Andy Cole

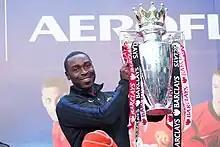
Cole representing Manchester United in Tokyo, March 2014

Cole's father, Lincoln, emigrated to the UK from Jamaica in 1957 and worked as a coal miner in Gedling, Nottinghamshire, from 1965 to 1987.